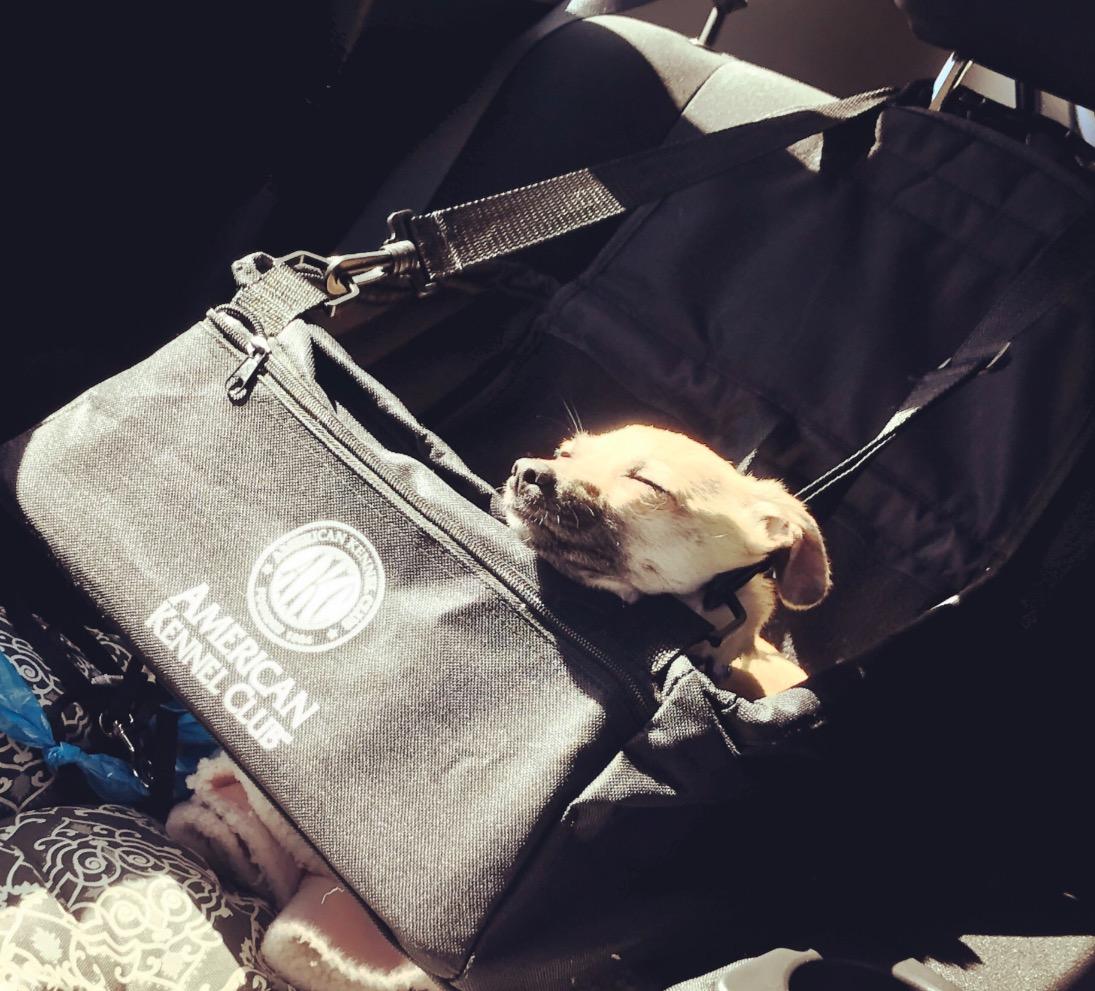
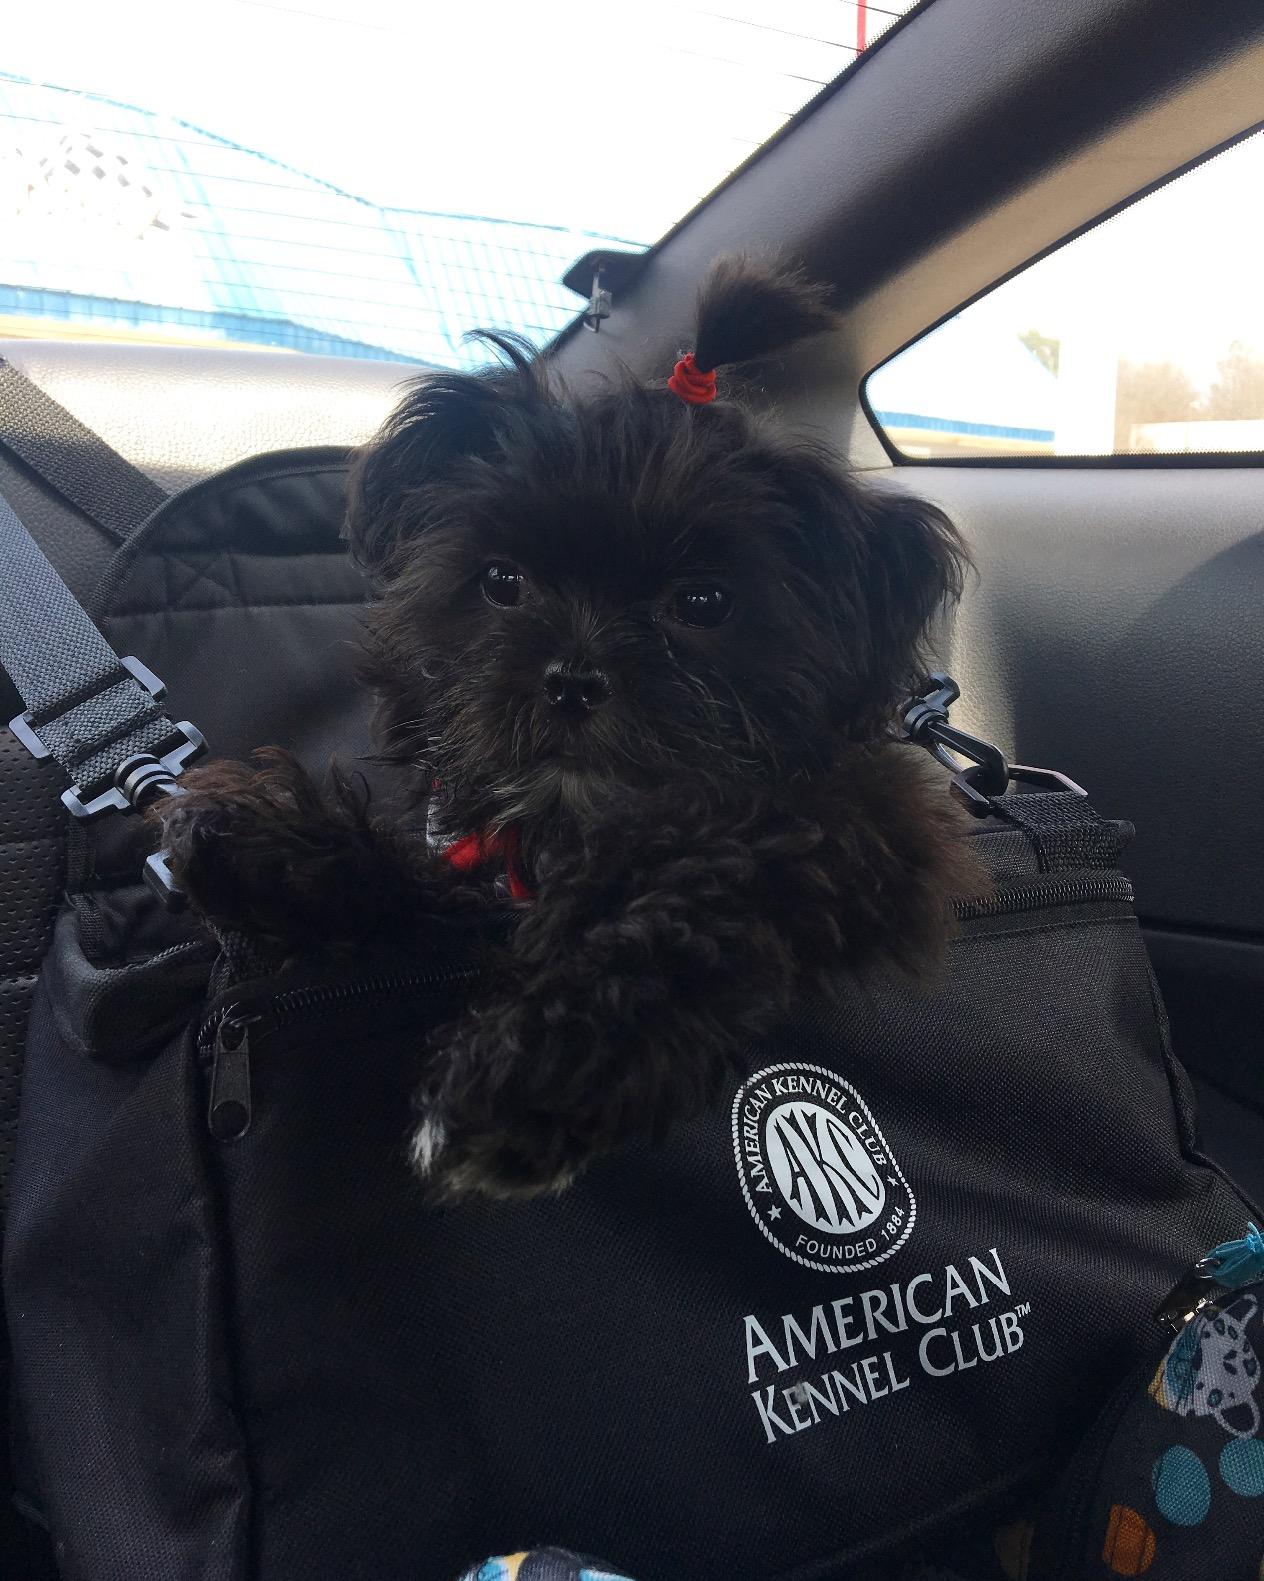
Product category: items_kennel
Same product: yes